Bård Løken

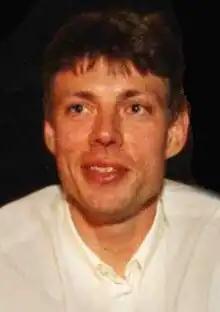
Bård Løken

Bård Løken (born 6 February 1964 in Vadsø) is a Norwegian photographer, living in Elverum.